Shoqan Walikhanov

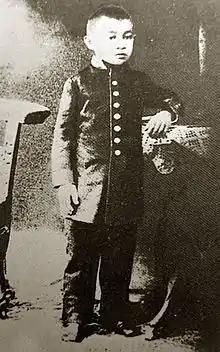
Shoqan in 1847, upon enrolling in the Omsk Military Academy

Muhammed Shoqan Shyngysuly Qanafiya Walikhanov was born in November 1835 in the newly developed Aman-Karagai district within the Kushmurun fort in what is nowadays the Kostanay Province, Kazakhstan. He was a fourth generation descendant of Abu'l-Mansur Khan, a khan of the Kazakh Middle Jüz, he was a direct descendant of Genghis khan. Shoqan's family was very respected by the government of the Russian Empire, and Walikhanov's father was awarded, during his life, six appointments as senior Sultan of Kushmurun okrug, a term as chief Kazakh advisor to the frontier board, a promotion to Colonel, and a separate term as senior Sultan in the Kokshetau okrug.